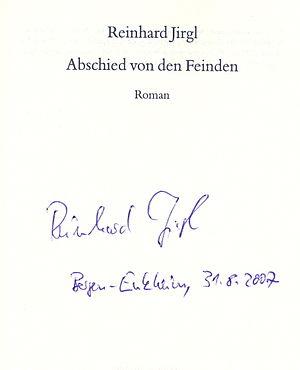
Reinhard Jirgl, né le 16 janvier 1953 à Berlin-Est, est un écrivain allemand. Il a obtenu en Allemagne plusieurs récompenses prestigieuses comme le Prix Alfred Döblin en 1993 et le Prix Georg-Büchner en 2010.